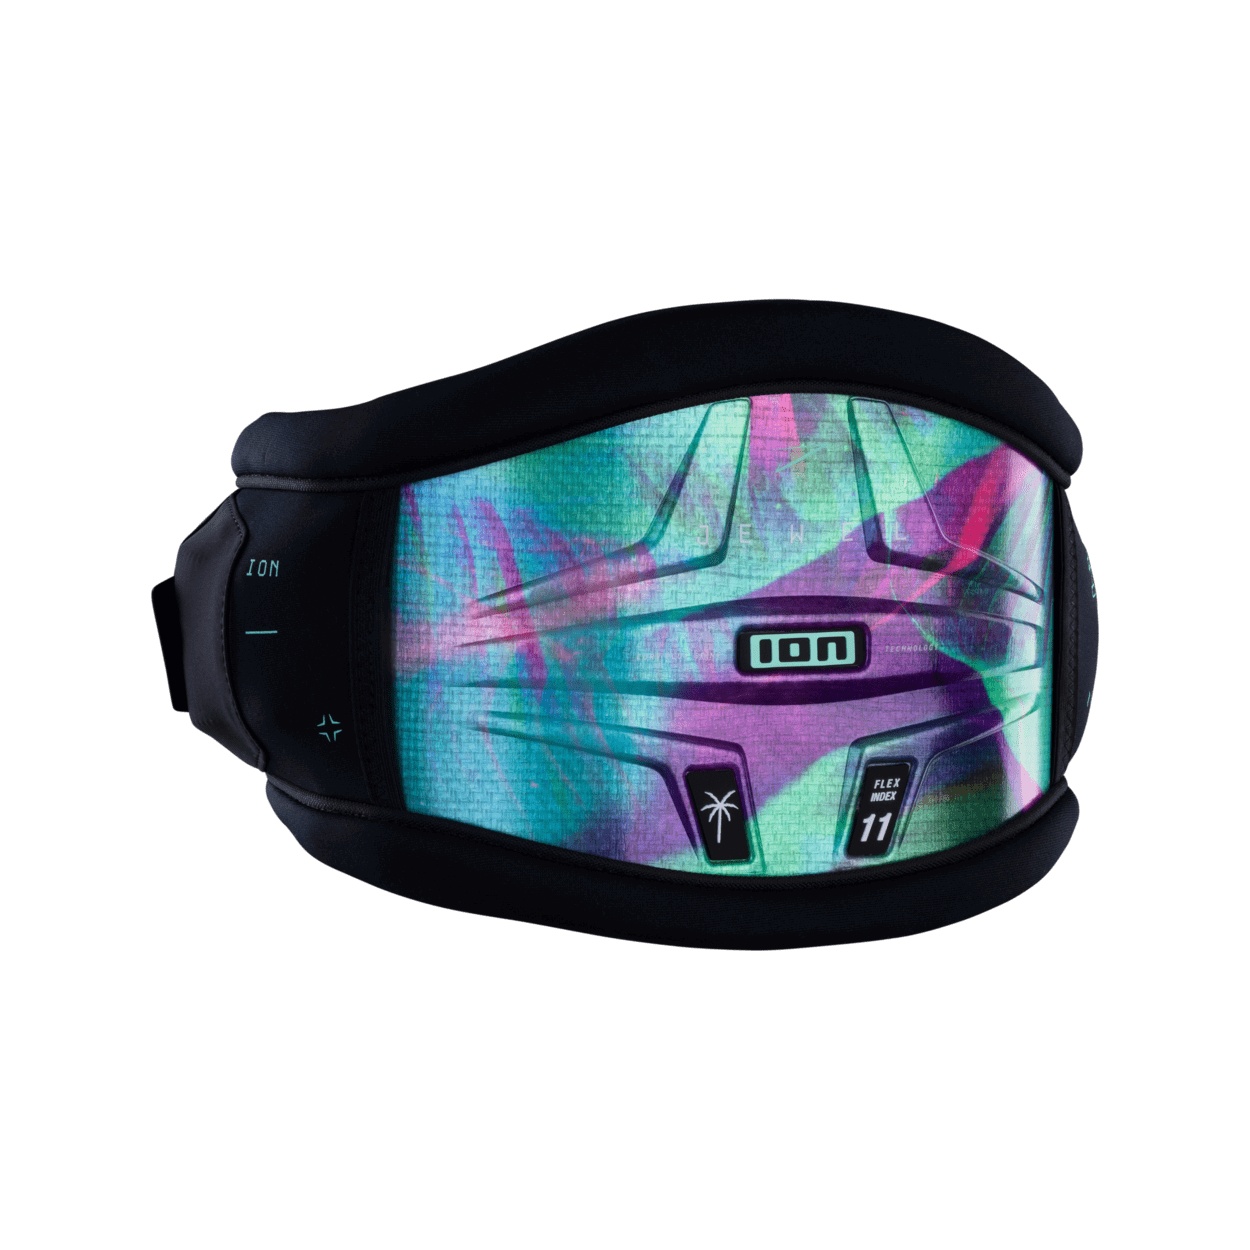
Waist Windsurf Jewel Curv
Le Jewel Curv est spécialement conçu pour les windsurfeuses, établissant une nouvelle référence en matière de soutien, de confort et de contrôle. Il est équipé de la toute nouvelle Spectre Bar 2. Dernier arrivé dans la gamme de harnais ION pour femmes, le Jewel Curv est de construction rigide pour plus de réactivité et de contrôle. Bénéficiant de la technologie 3D Fit, le Jewel Curv est disponible dans des tailles intermédiaires, tandis que l’Ergo Pad, interchangeable en deux épaisseurs te permet de personnaliser l’ajustement en fonction de ta morphologie et de tone style de ride. Cette ajustabilité avancée, associée à la conception ergonomique 3D Plus Spine, assure une répartition optimale de la charge sans entraver tes mouvements. Conçu avec le matériau composite exclusif CURV® d’ION, le Jewel Curv atteint l’équilibre parfait entre rigidité et flexibilité, fournissant un soutien fiable pour le dos tout en permettant une liberté totale de mouvement. Ce n’est pas pour rien que le Jewel Curv est le harnais de confiance d’athlètes professionnelles comme Maria Behrens et Lisa Wehrmeister.
Brand: ION
Category: Sporting Goods > Outdoor Recreation > Boating & Water Sports > Kitesurfing > Kitesurfing & Windsurfing Harnesses